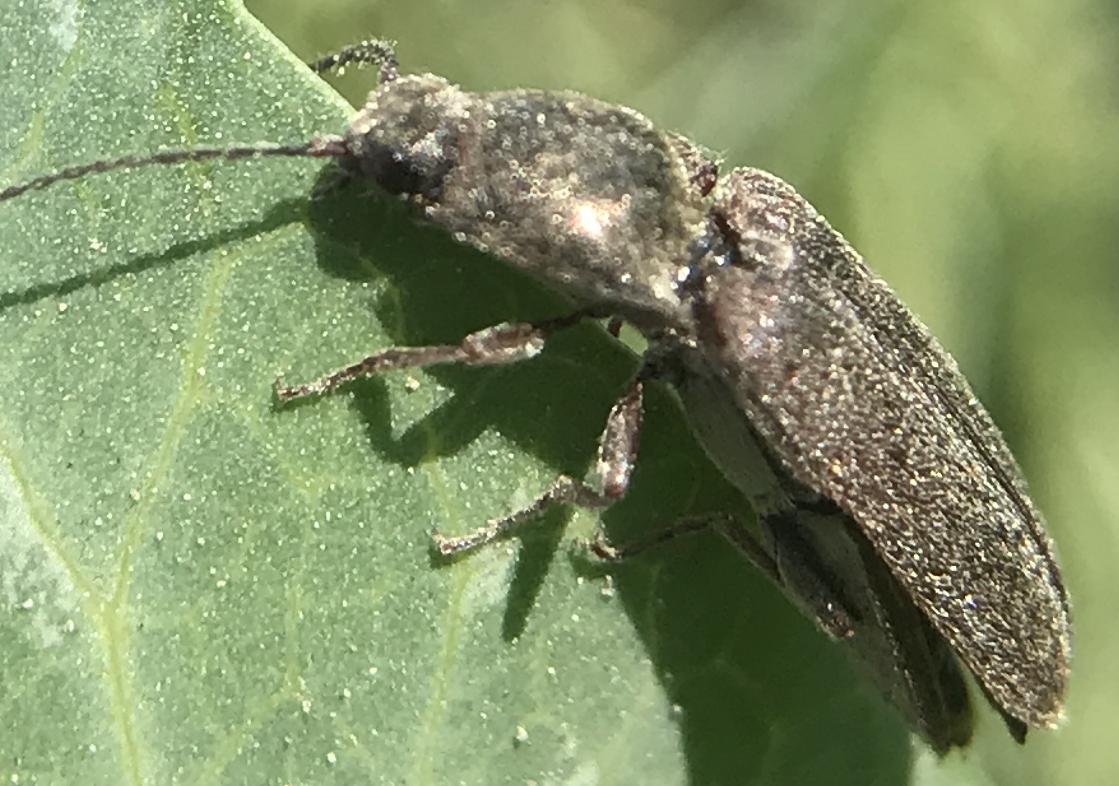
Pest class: clickbeetles_wireworms